The Sawmill

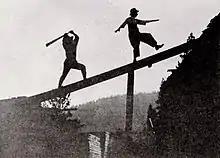
Film still

The Sawmill is a 1922 American silent comedy short film directed by Larry Semon and featuring Oliver Hardy. "The Sawmill" was shot at Hume Lake.